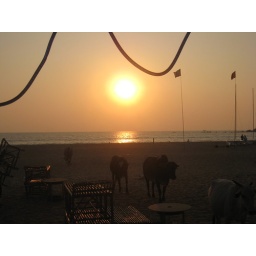
The sun setting over the beach cows